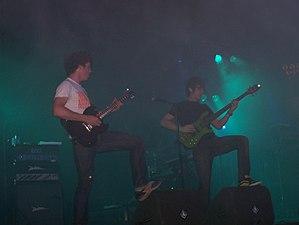
Enter Shikari, anciennement Hybryd, est un groupe de post-hardcore britannique, originaire de St Albans, dans le Hertfordshire. Formé en 2003, le groupe se compose de Roughton Rou Reynolds au chant et au clavier, de Chris Batty C Batten à la basse et aux chœurs, de Liam Rory C Clewlow à la guitare et de Rob Rolfe à la batterie.